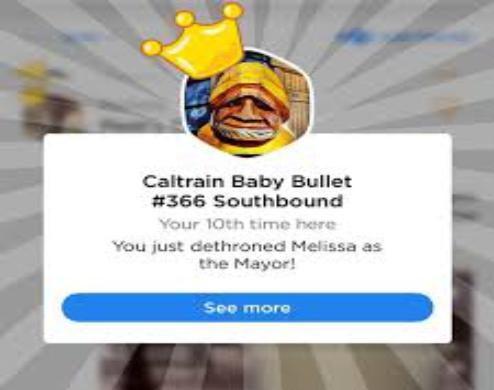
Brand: baby bullet
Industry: Necessities